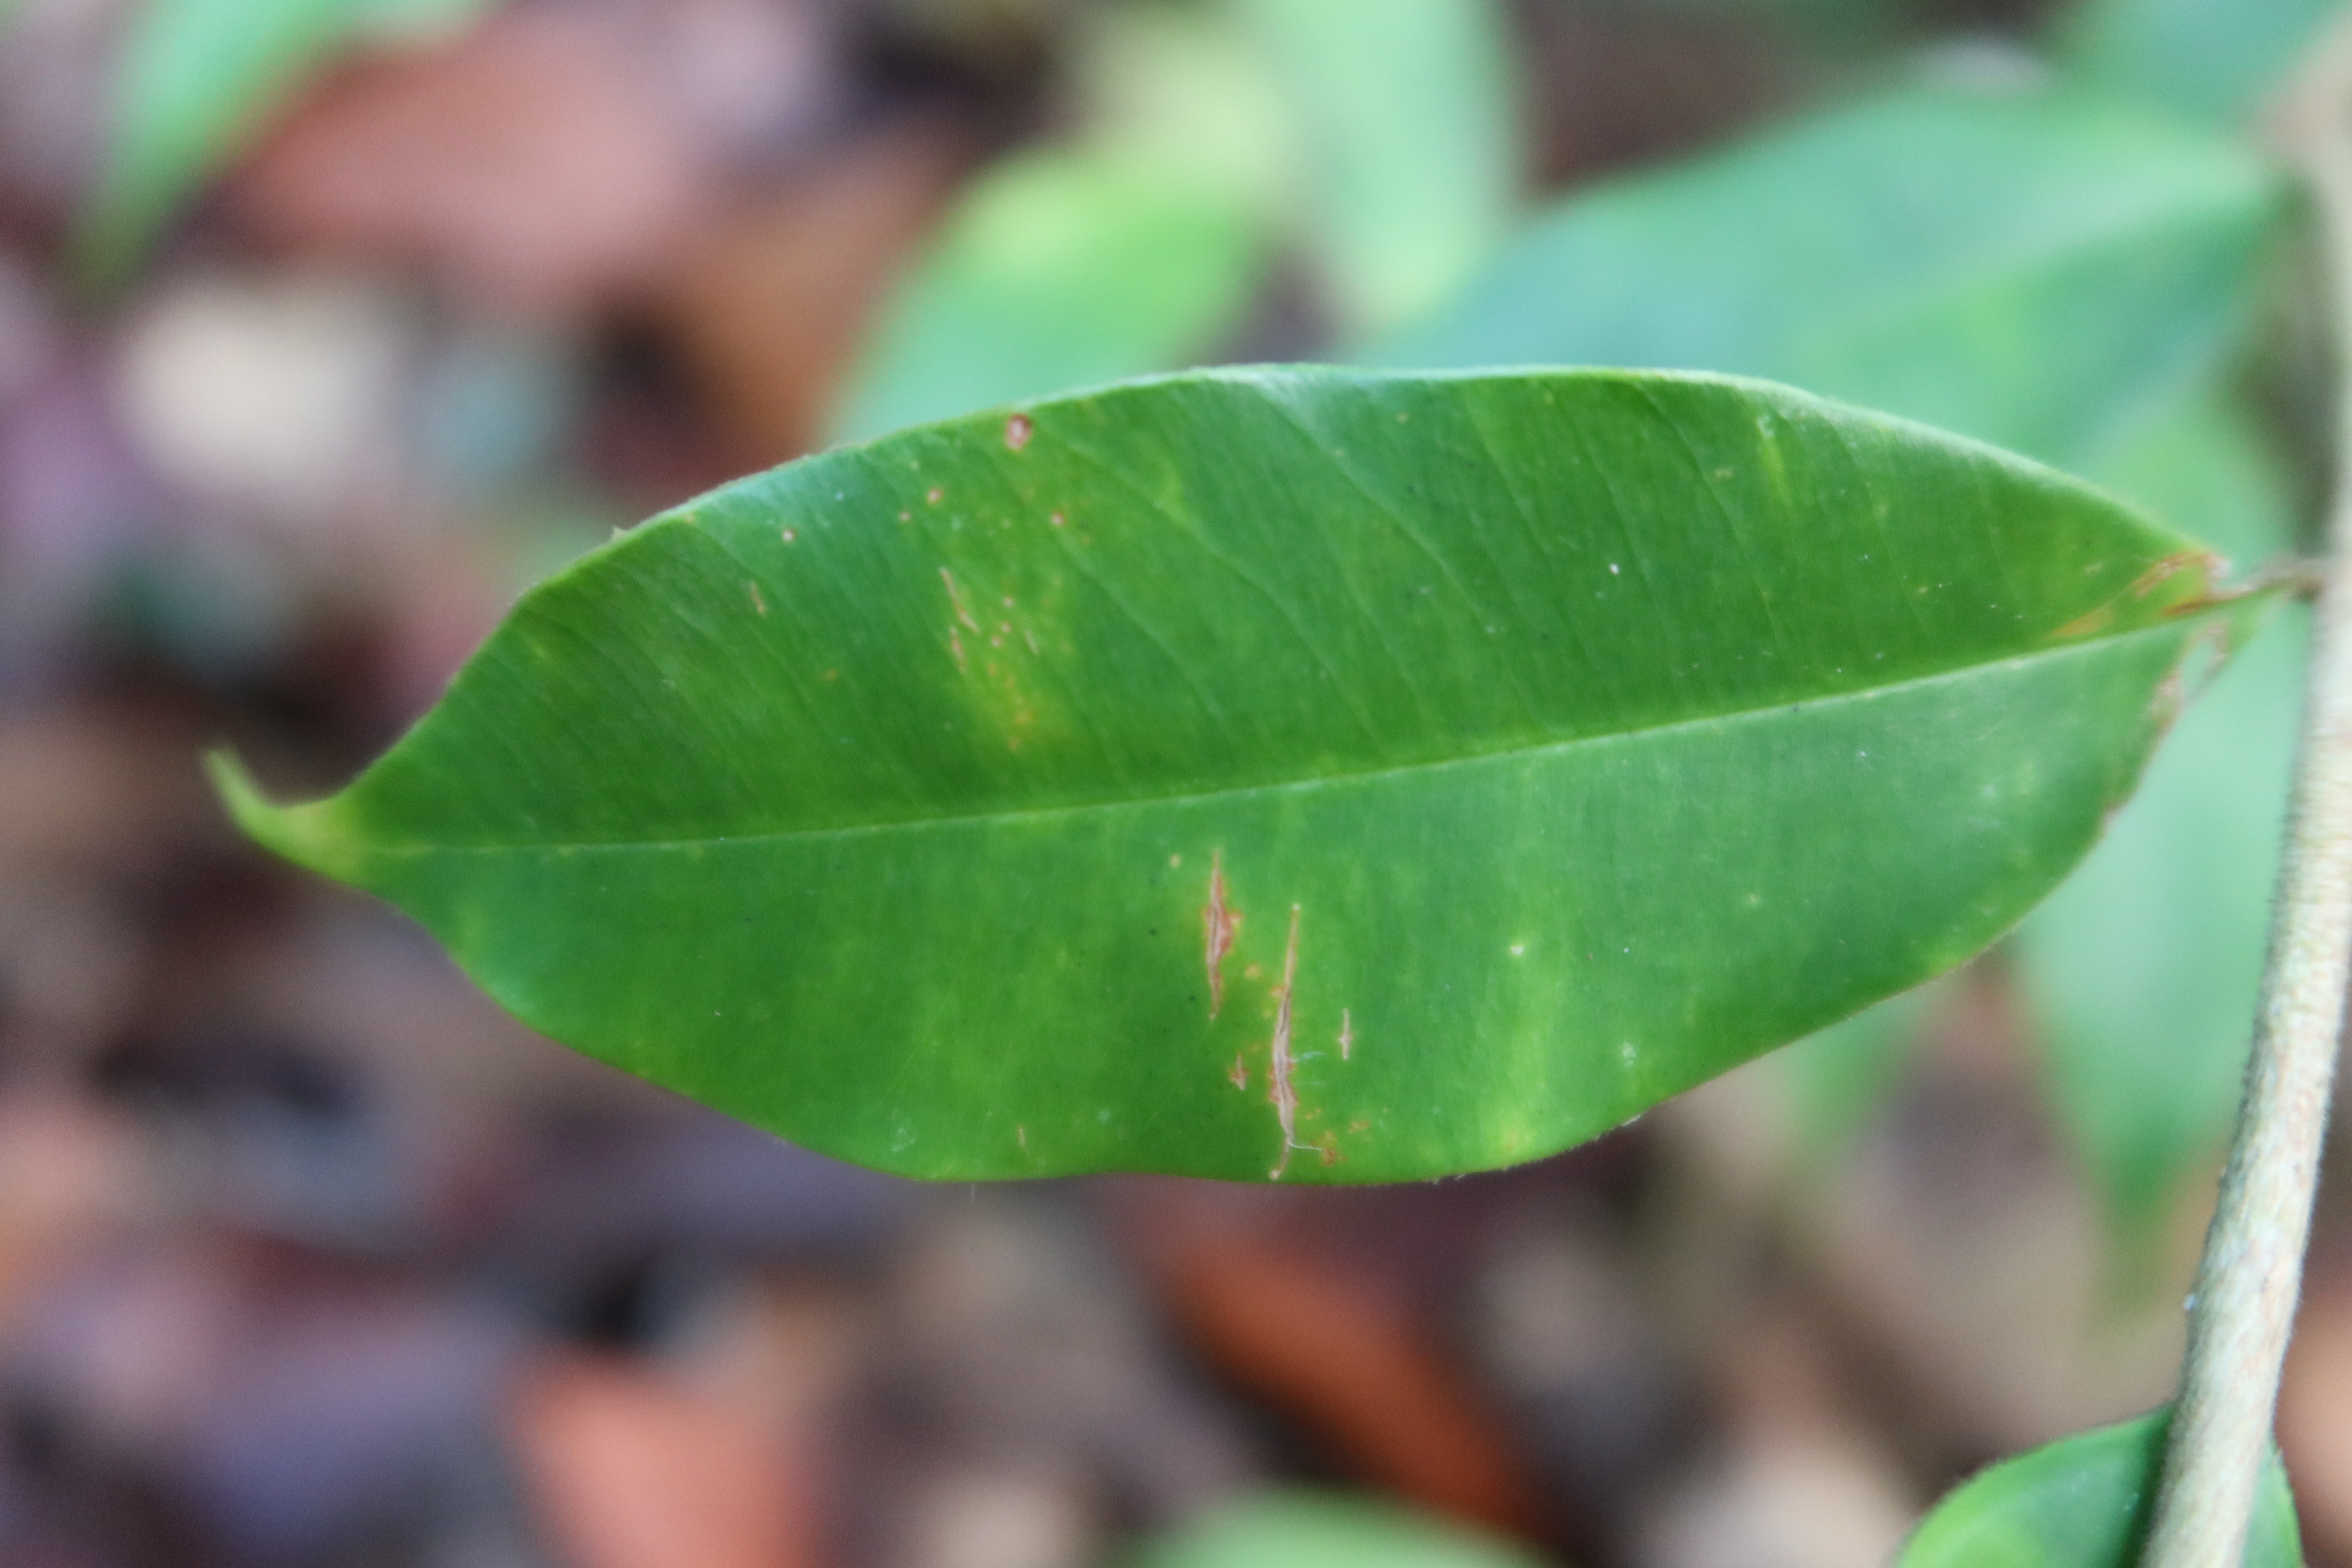
Label: Brown spots